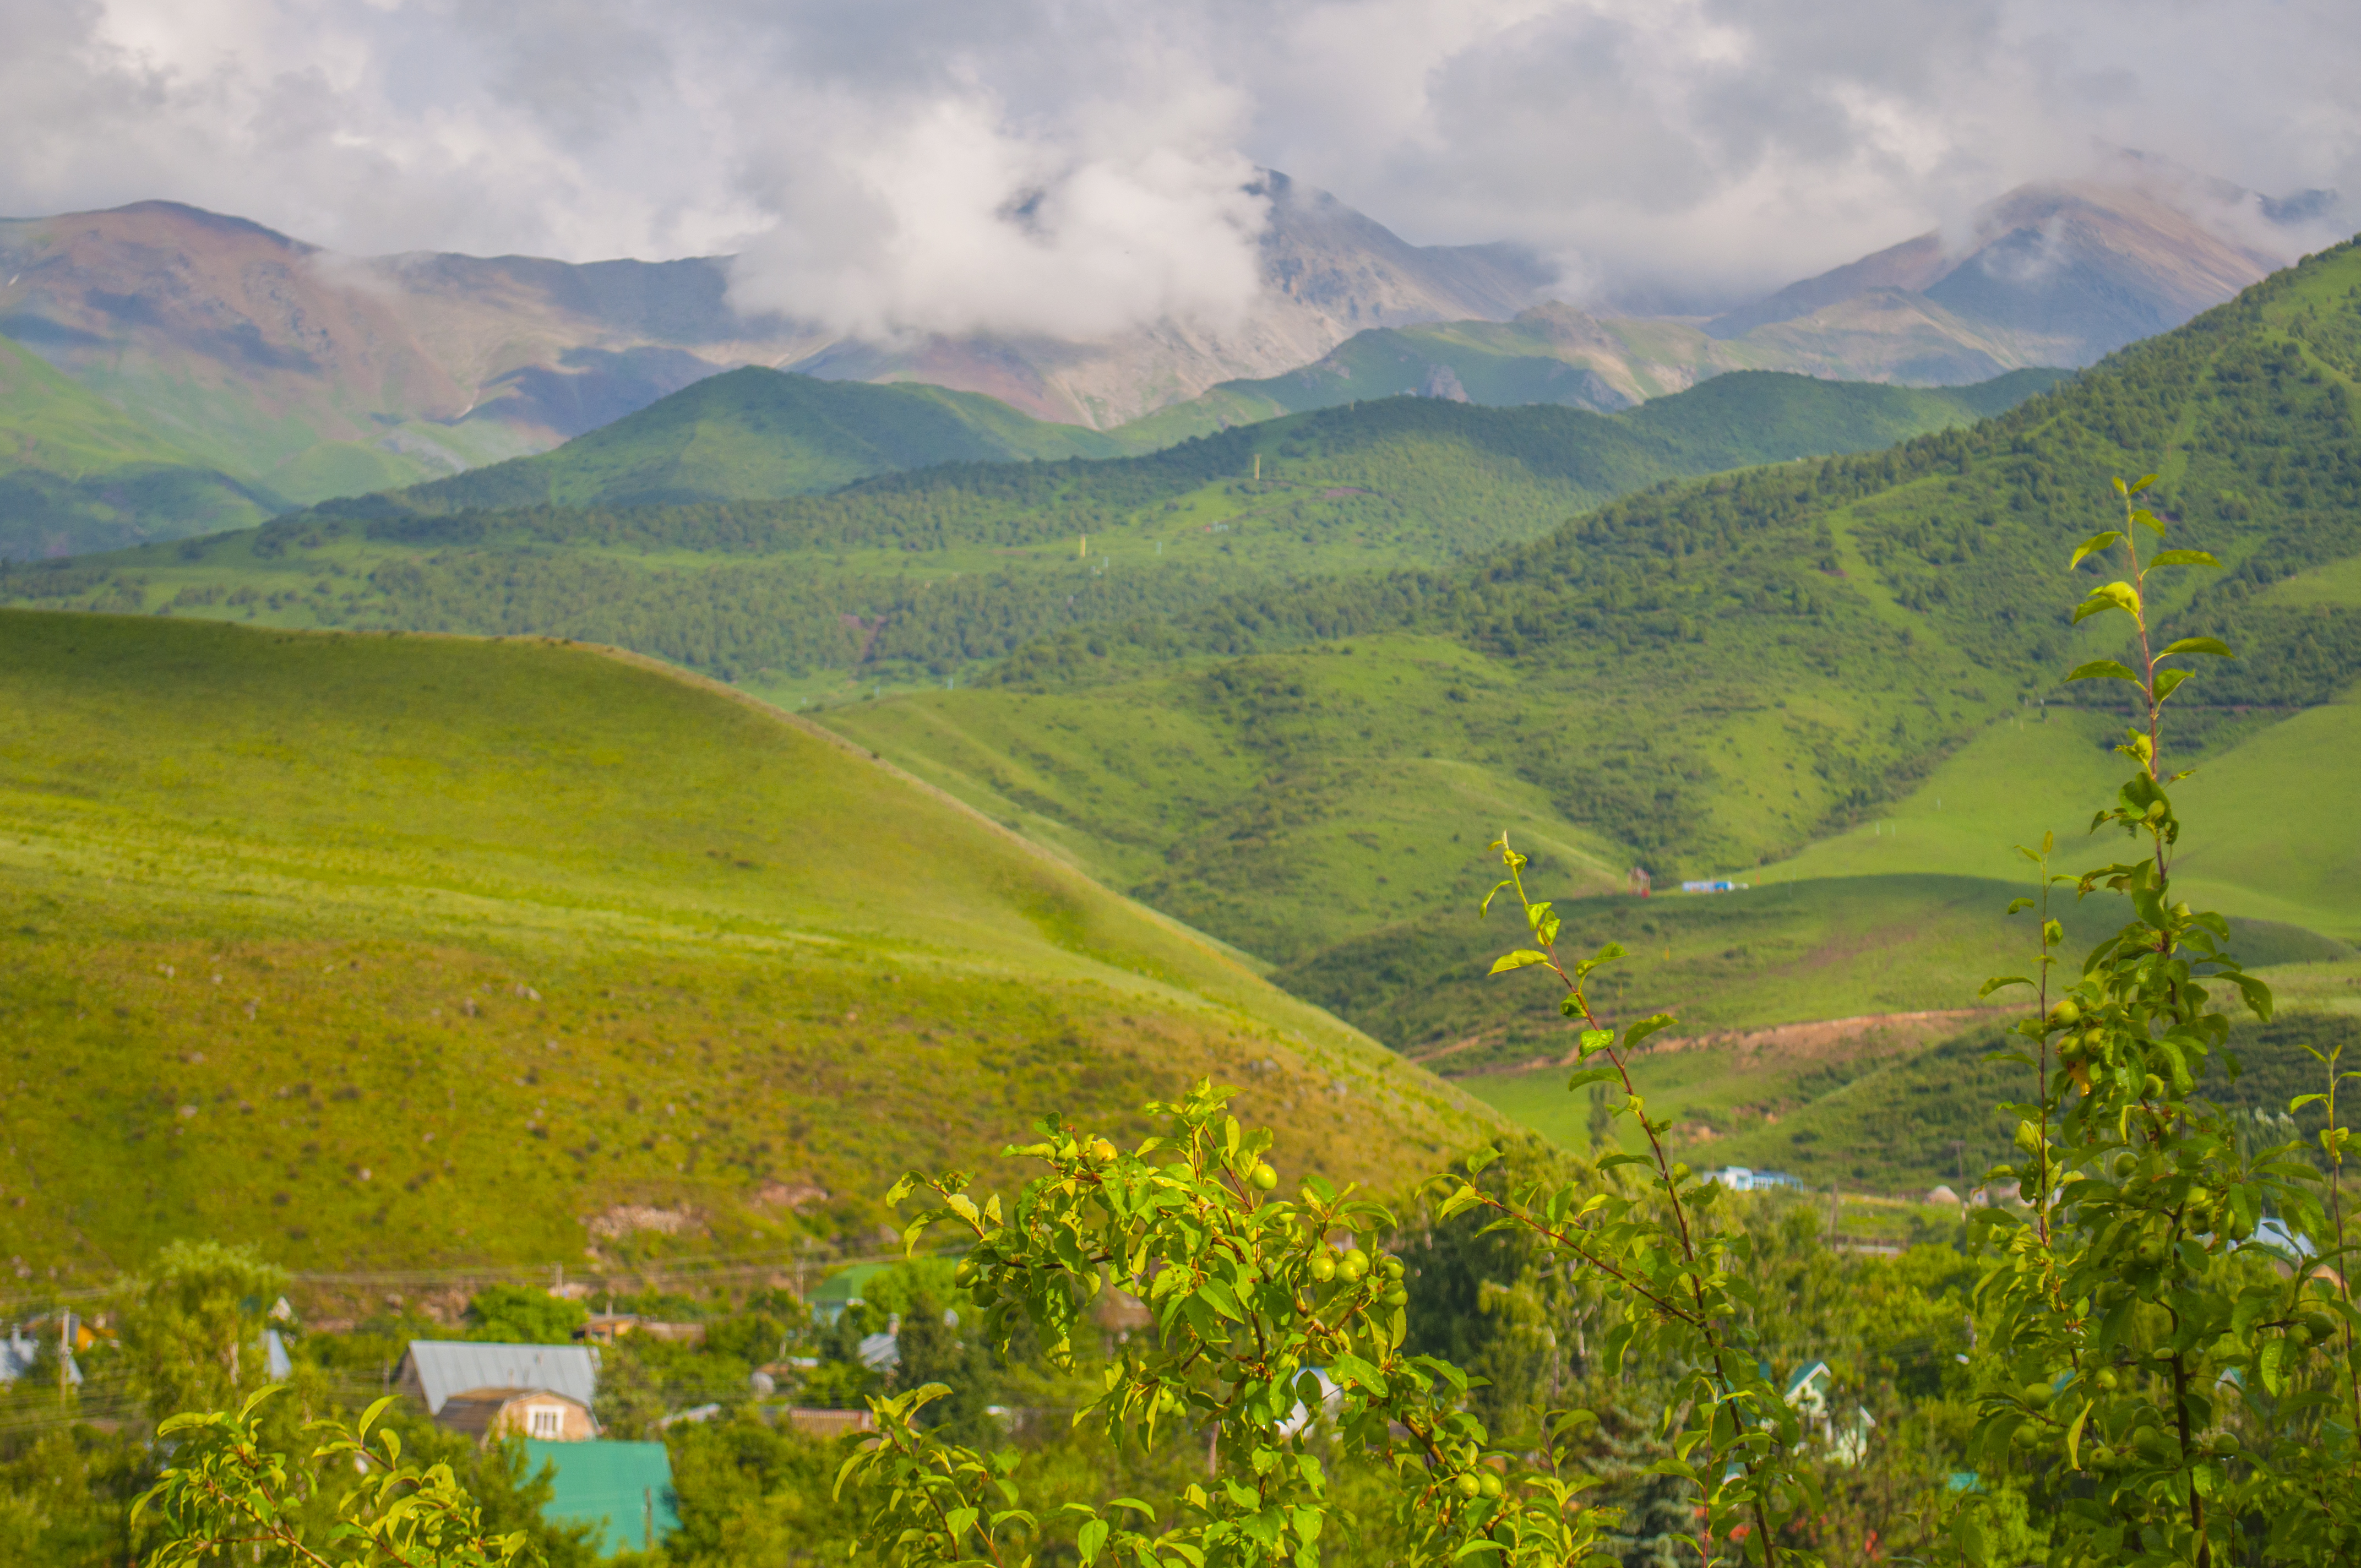
mountains, kyrgyzstan, highland, grassland, nature, vegetation, wilderness, mountainous landforms, hill, ecosystem, mount scenery, valley, leaf, hill station, mountain, nature reserve, sky, meadow, pasture, grass, rural area, field, landscape, cloud, plain, tree, fell, mountain pass, plateau, mountain range, biome, ridge, prairie, tundra, ecoregion, national park, forest, depression, plantation, meteorological phenomenon